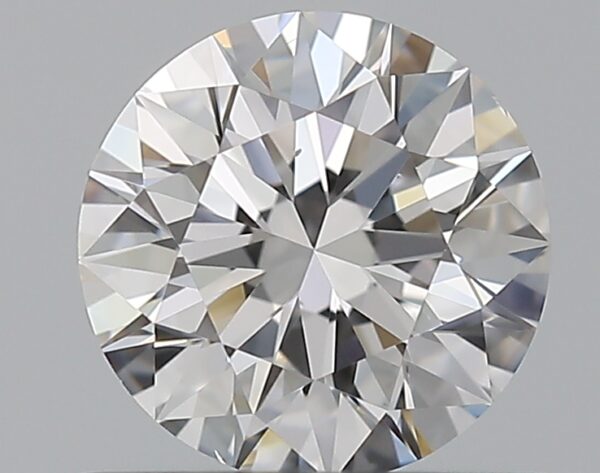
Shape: round
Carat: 0.7
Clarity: VS2
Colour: D
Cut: EX
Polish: EX
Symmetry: EX
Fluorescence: N
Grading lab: GIA
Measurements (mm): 5.7 x 5.74 x 3.55